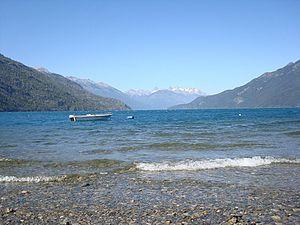
La province de Chubut est une province de l’Argentine, située en Patagonie, entre les 42ᵉ et 46ᵉ parallèles sud.